Lihiwai

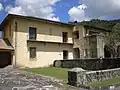
Front corner of 51 Kepola Pl.

Lihiwai was the residence of Territorial Governor George R. Carter in Honolulu, Hawaii. It was designed by the architects Bertram Grosvenor Goodhue and Hardie Phillip, built in 1927–29, listed on the National Register of Historic Places in 1982, and its boundaries increased in 1987. Goodhue came to Honolulu from New York City to design not just this home, but also the Honolulu Museum of Art on the site of the former home of Anna Rice Cooke. The buildings are in the Mission Revival and Mediterranean Revival styles so popular in the Western states during the 1920s.